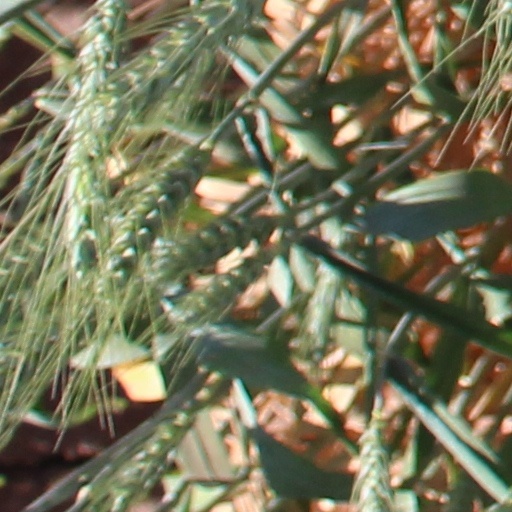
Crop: wheat